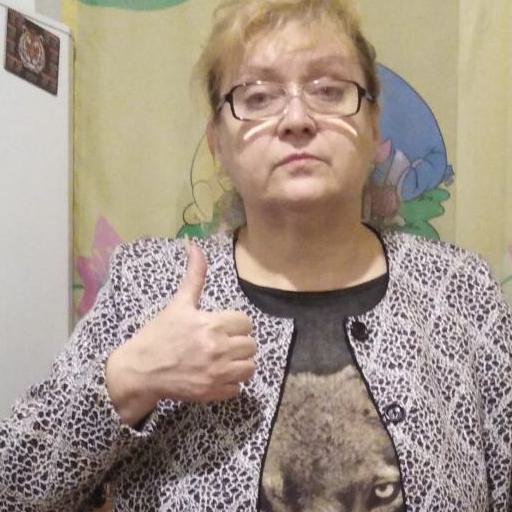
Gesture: like